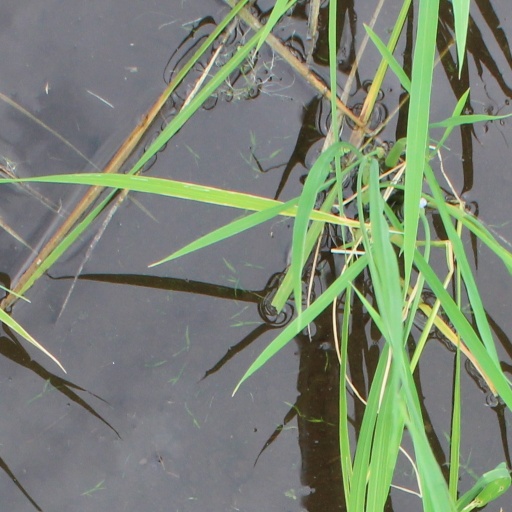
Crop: rice